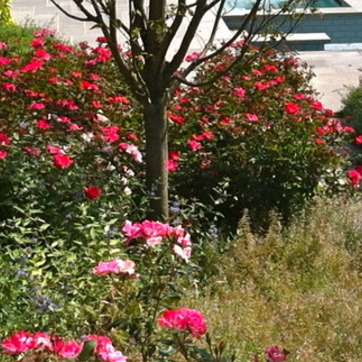
Material: foliage